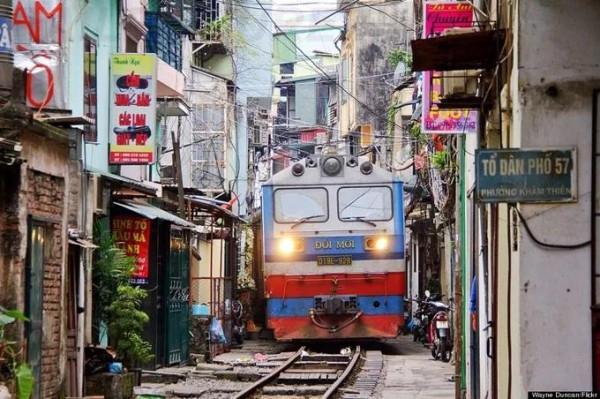
ở trên con phố có một con tàu đang di chuyển